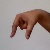
The image shows a hand gesture representing the letter 'Q' in Indian Sign Language.